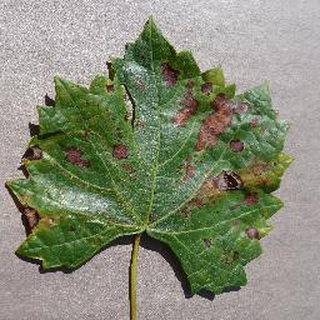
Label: grape_esca_black_measles